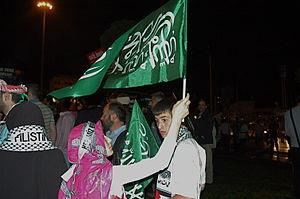
Le Hamas, acronyme partiel de harakat al-muqâwama al-'islâmiya, est un mouvement islamiste palestinien constitué d'une branche politique et d'une branche armée, principalement actif à Gaza. Créé en 1987 par Sheikh Ahmed Yassin, Abdel Aziz al-Rantissi et Mohammed Taha, tous trois issus des Frères musulmans, sa charte affirme que « la terre de Palestine est une terre islamique ». Il prône la destruction de l'État d'Israël et l'instauration d'un État islamique palestinien sur tout le territoire de l'ancienne Palestine mandataire, avant de demander « l’établissement d’un État palestinien entièrement souverain et indépendant dans les frontières du 4 juin 1967, avec Jérusalem pour capitale ».